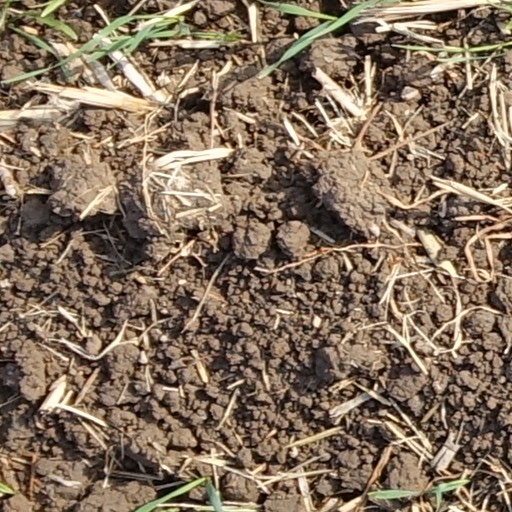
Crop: wheat